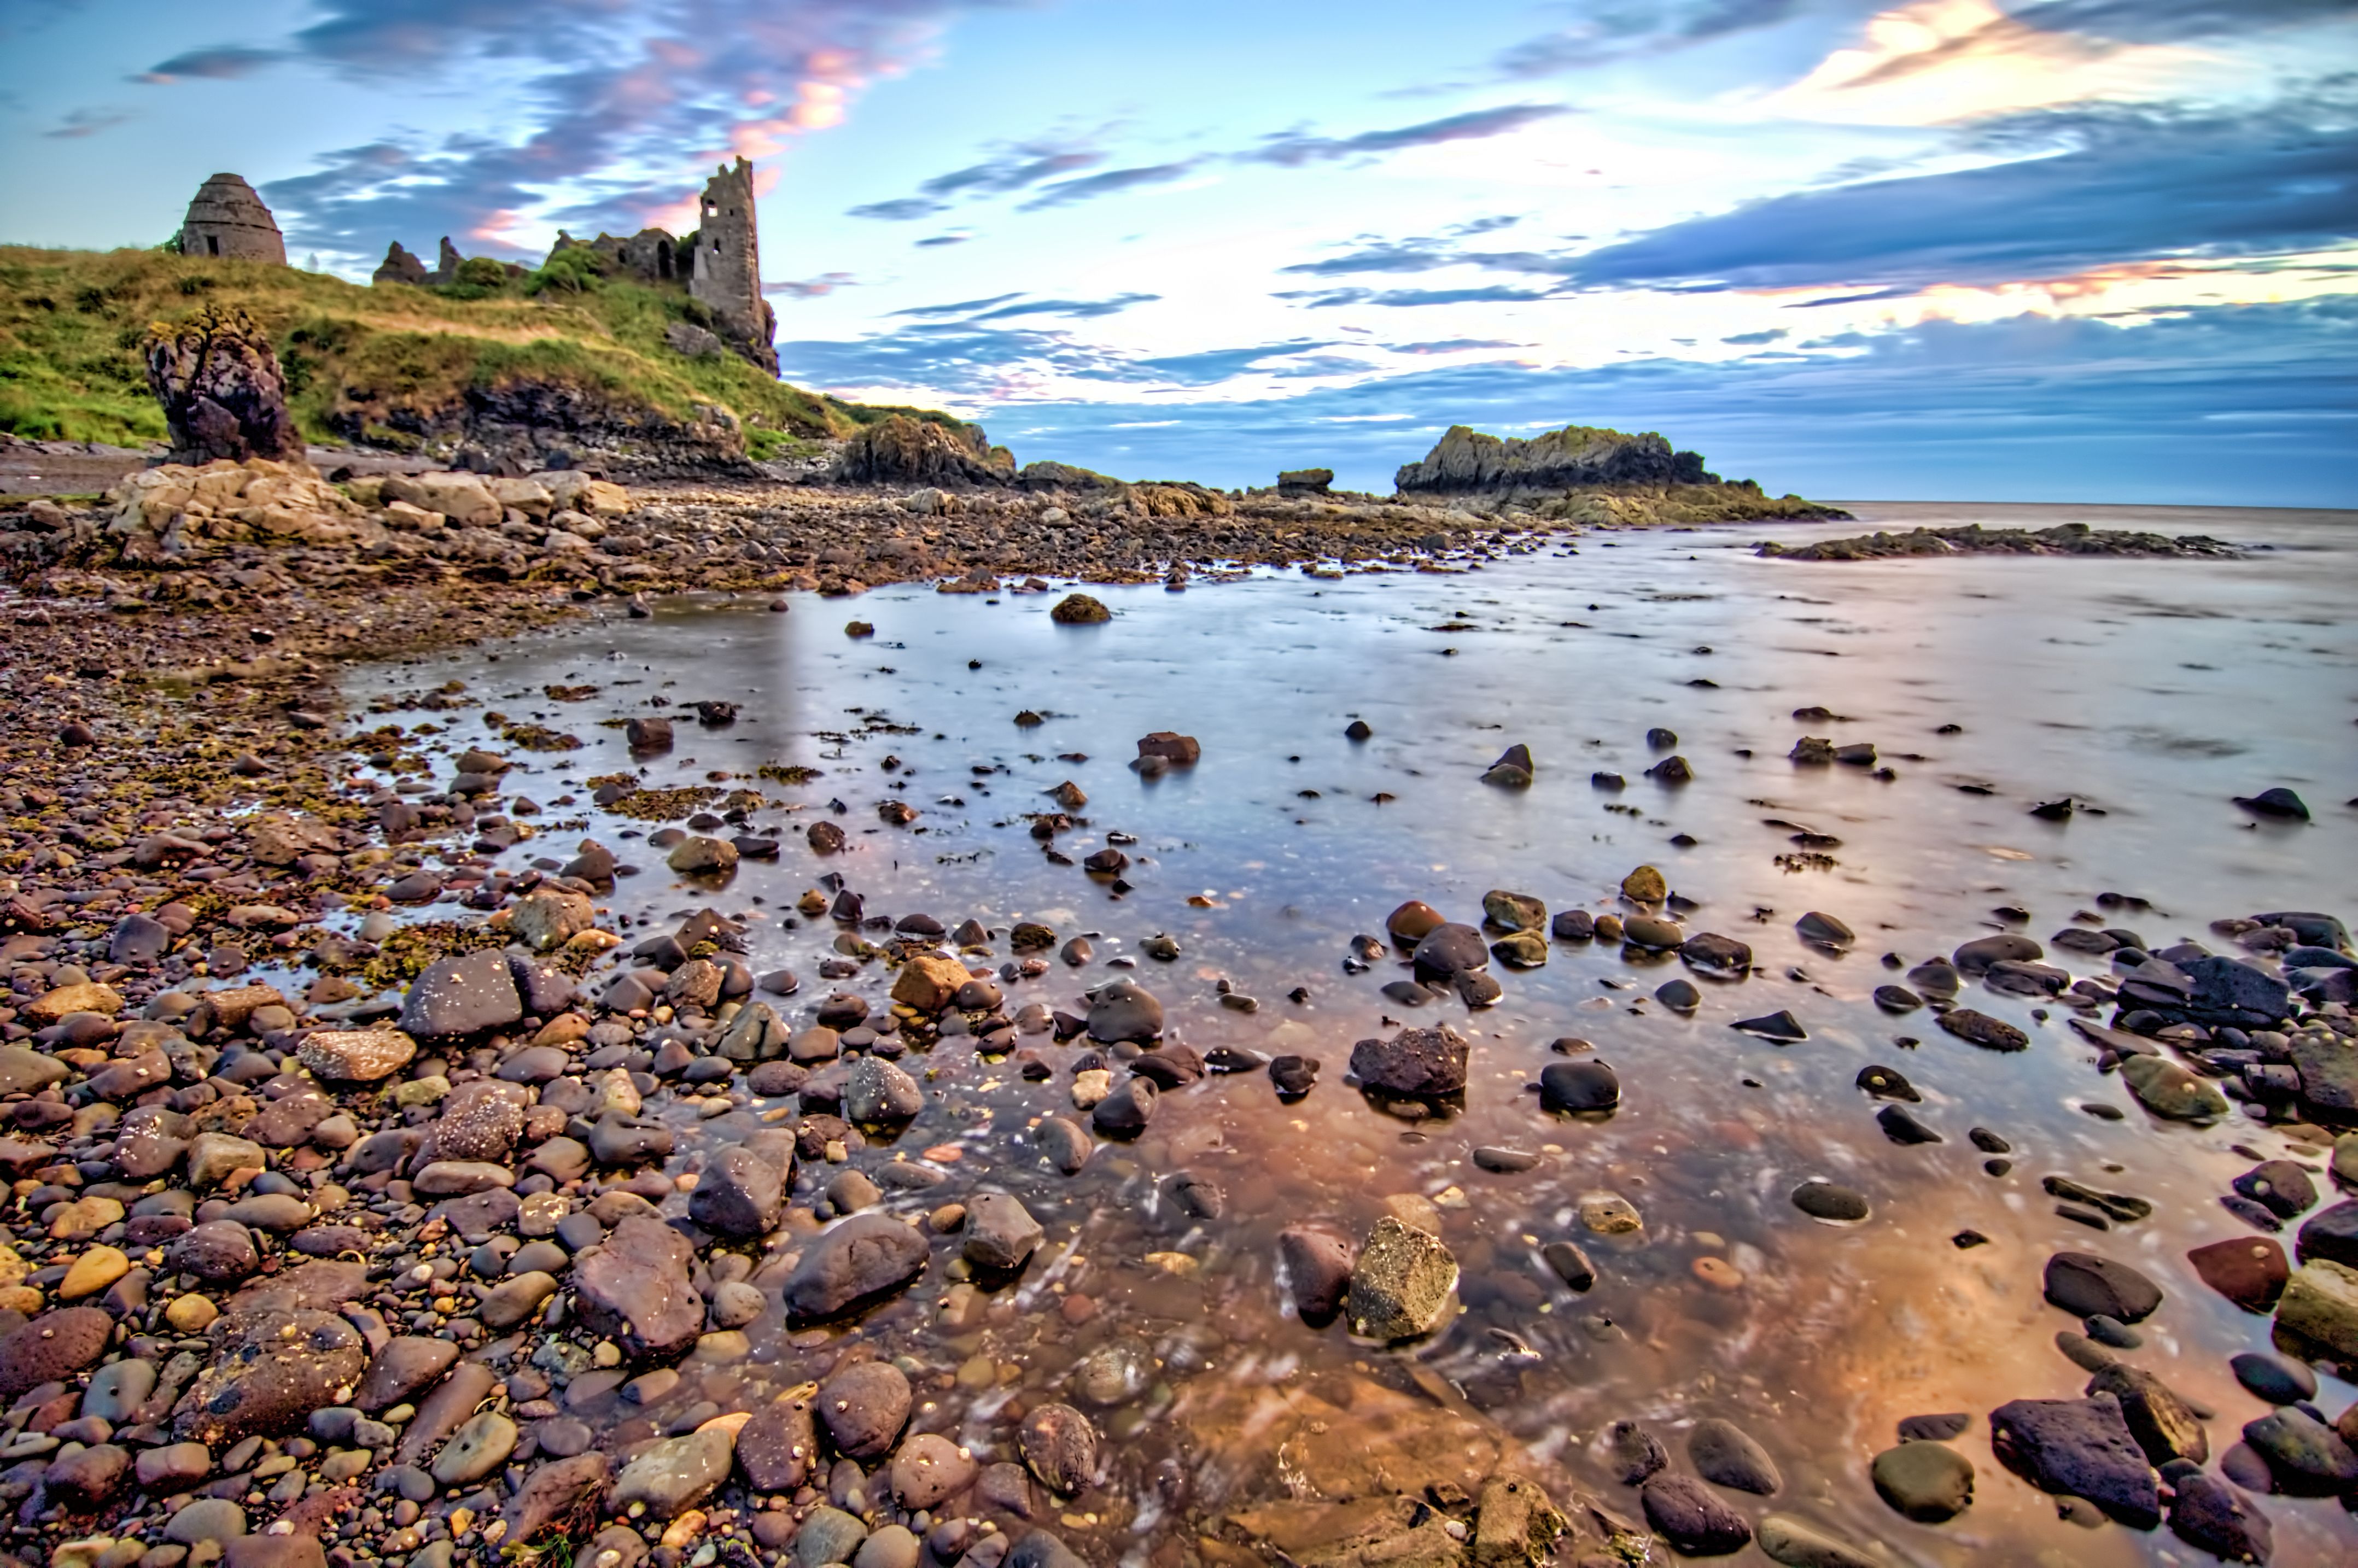
beach, landscape, sea, coast, sand, rock, ocean, horizon, sunset, shore, wave, cove, bay, castle, ruin, material, body of water, autofocus, cape, ayrshire, dunure, tide pool, natural environment